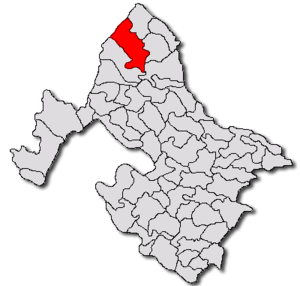
Isverna est une commune roumaine du județ de Mehedinți, dans la région historique de l'Olténie et dans la région de développement du Sud-Ouest.